Jacques Chaban-Delmas

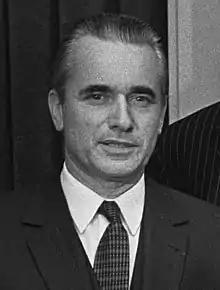
Chaban-Delmas in 1969

Jacques Chaban-Delmas (7 March 1915 – 10 November 2000) was a French Gaullist politician. He served as Prime Minister under Georges Pompidou from 1969 to 1972. He was the Mayor of Bordeaux from 1947 to 1995 and a deputy for the Gironde "département" between 1946 and 1997.